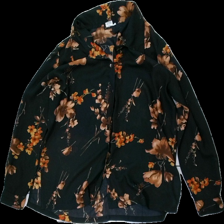
View: front
Type: Blazer
Category: Ladies
Brand: Not in the list
Brand text on label: Comfort fashion
Colors: Black, Orange, Brown
Material: 100% Polyester
Pattern: Floral print
Cut: Loose
Size: 42
Season: Autumn
Trend: 90s
Price range: 100-150
Recommended usage: Reuse
Description: black blouse with orange and brown foral pattern